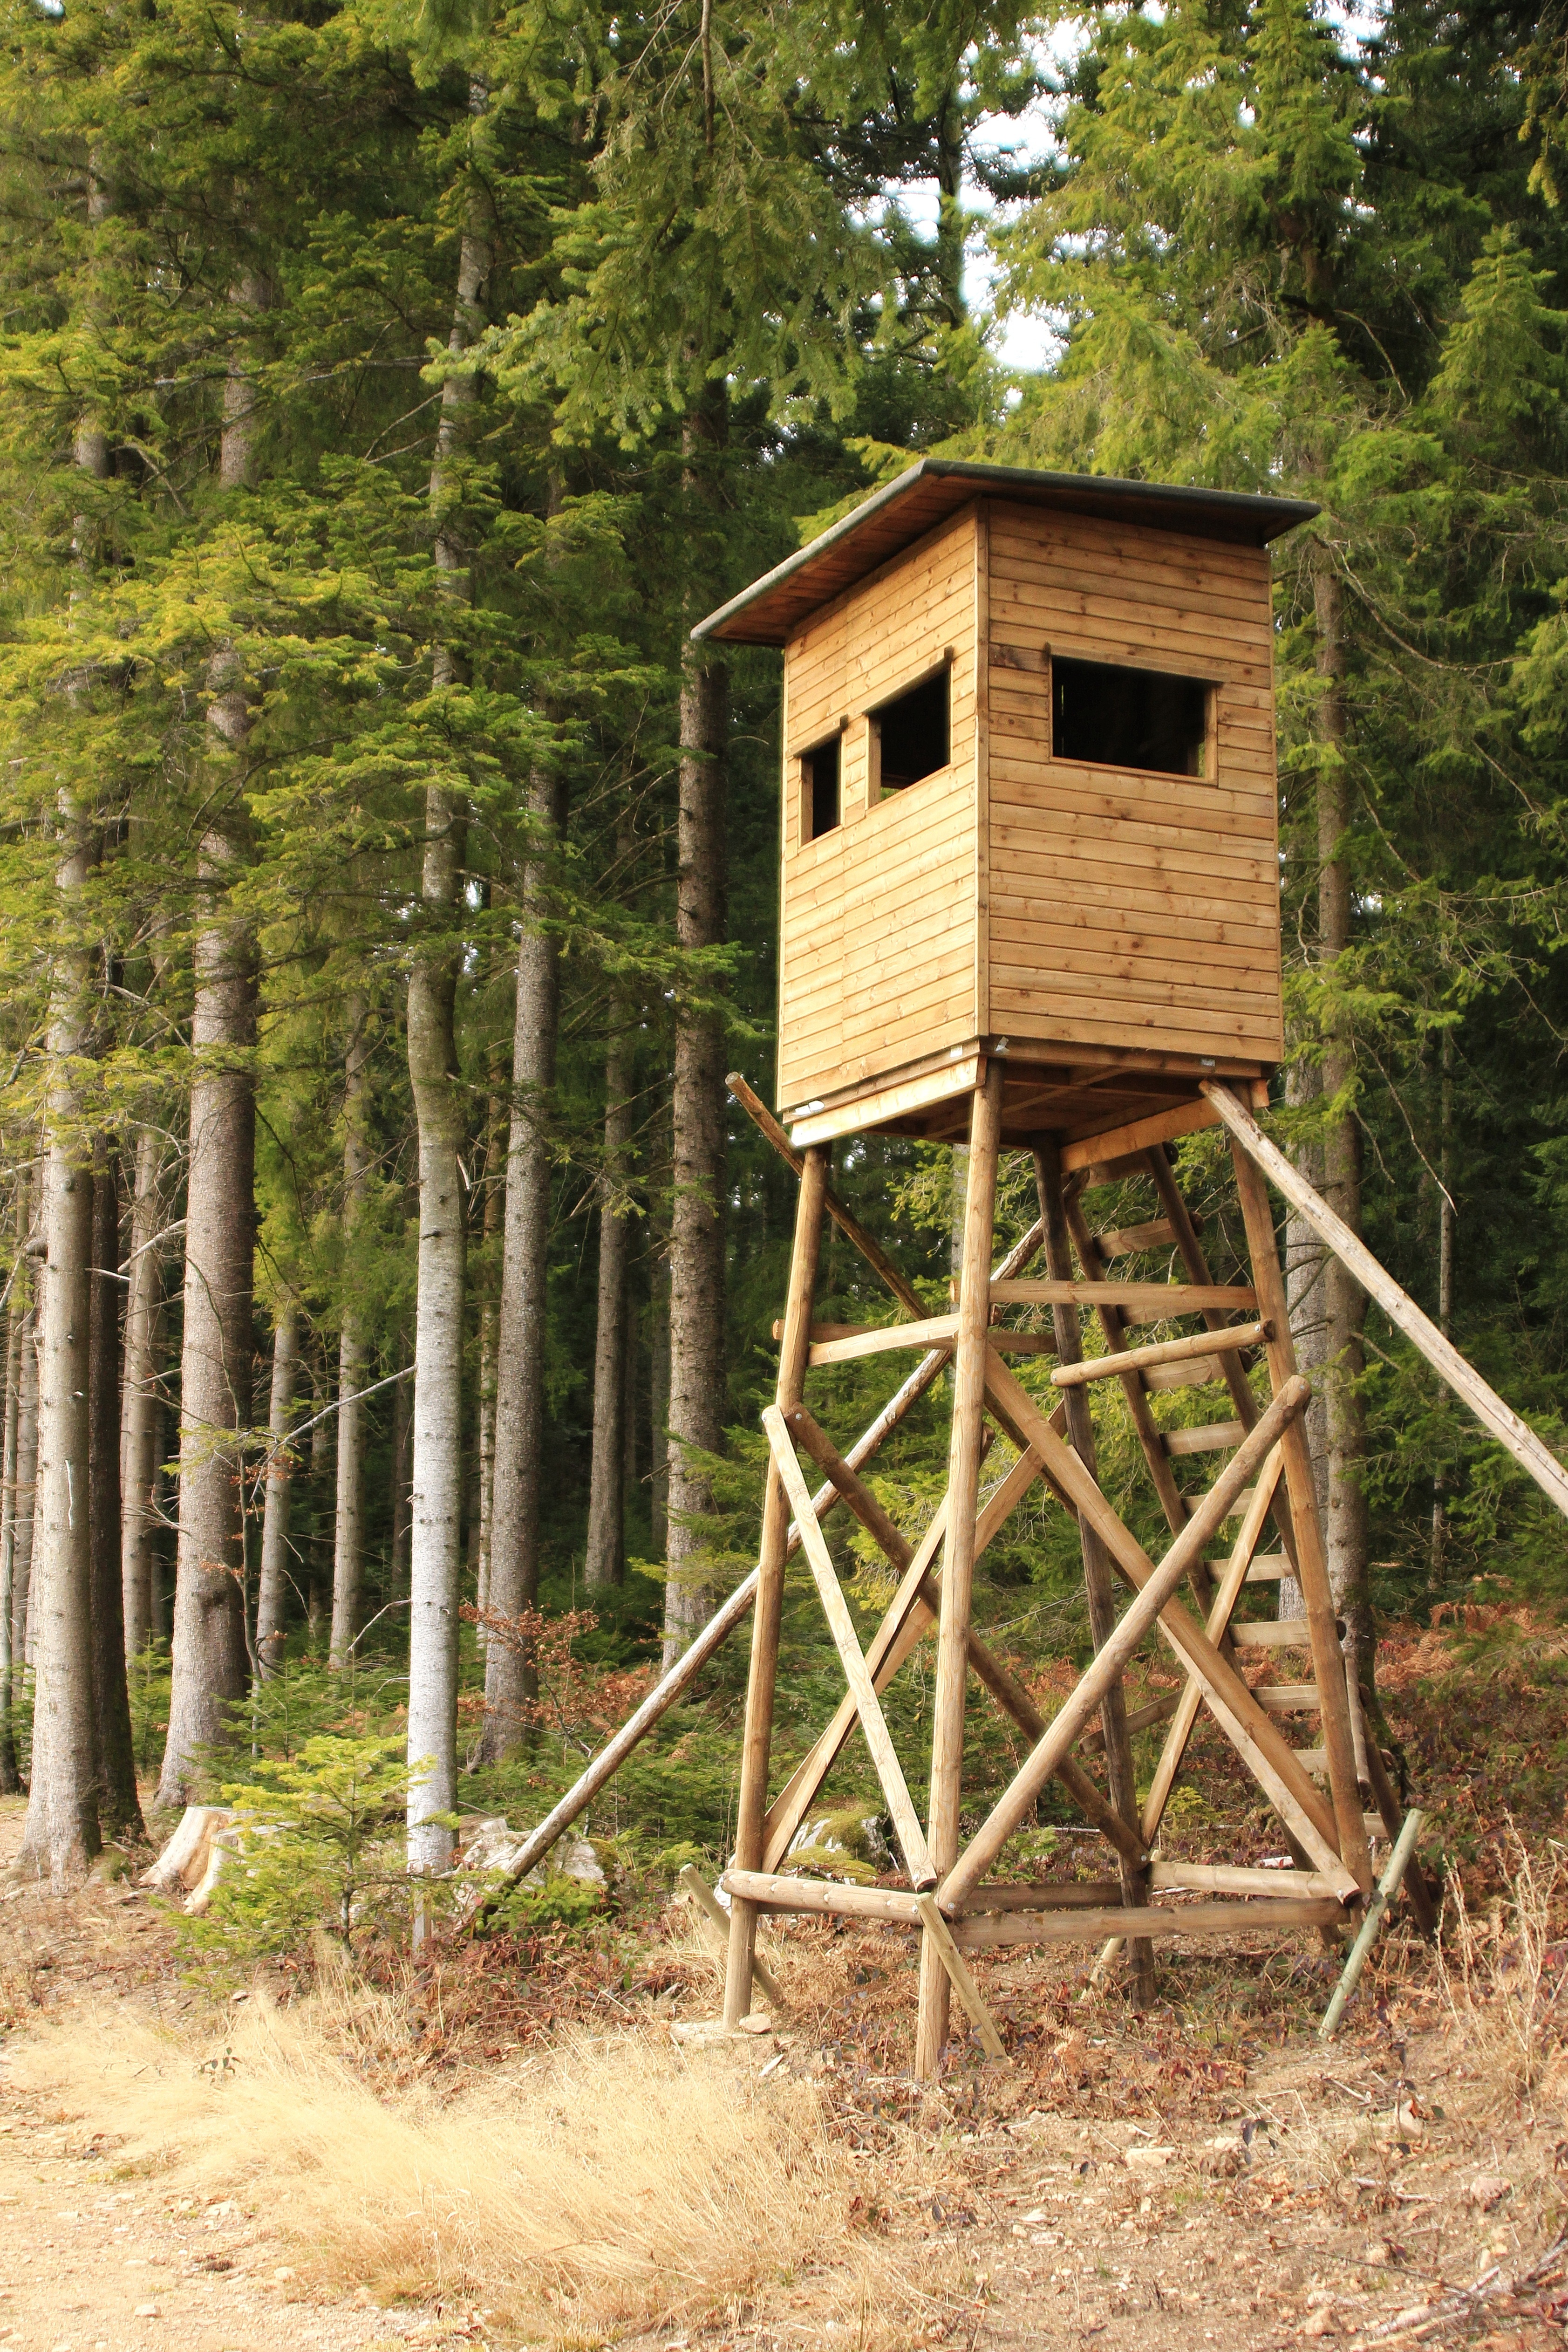
watch, tree, forest, wood, seat, building, shed, hut, shack, cottage, perch, agriculture, trees, outhouse, woodland, log cabin, hunting, hunter, delight, rural area, hunter was, hunter seat, hunting seat, hunting was, ansitz, outdoor structure, tree stand